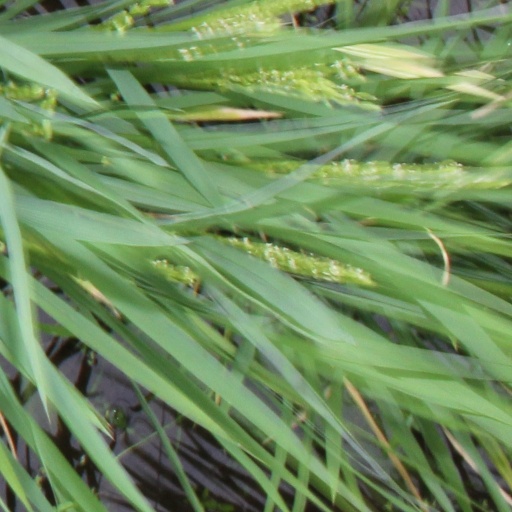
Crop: rice